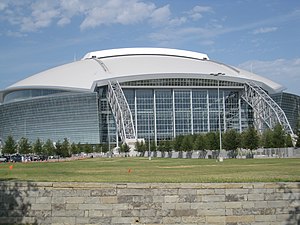
Super Bowl XLV
Super Bowl XLV var den 45. udgave af Super Bowl, finalen i den amerikanske football-liga NFL. Kampen blev spillet 6. februar 2011 på Cowboys Stadium i Arlington, Texas, og stod mellem vinderne af de to konferencer AFC og NFC Green Bay Packers og Pittsburgh Steelers. Green Bay Packers vandt kampen med 31-25 efter 21-10 ved pausen.